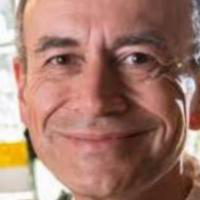
Age group: age 56-65